USS Birmingham (CL-62)

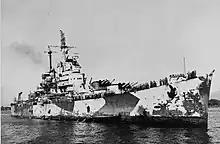
"Birmingham" after arriving at Mare Island, showing damage inflicted by the explosion aboard "Princeton"

The fleet then moved north to its next staging ground at Ulithi, and "Birmingham" arrived there on 2 October. There, she was assigned to TG 38.3, which sortied the next day to carry out an attack on the Ryukyu Islands. This raid was intended to reduce Japanese forces in the region that might interfere with the planned invasion of Leyte in the Philippines. The Fast Carrier Task Force arrived off the Ryukyus on 10 October and inflicted significant damage to Japanese aircraft and installations on the islands. The following day, the carriers turned their attention to the island of Luzon in the Philippines, striking airfields there and then shifting once again to Formosa on 12 October. The Formosa Air Battle continued into the next day, which saw intense Japanese counterattacks that damaged the heavy cruiser . "Birmingham" was among the vessels detached to cover the withdrawal of "Canberra", which was towed by the heavy cruiser . The carriers' combat air patrol kept Japanese aircraft at bay, but later that morning, "Birmingham" left the "Canberra" group to cover the withdrawal of her sister , which had also been badly damaged by a Japanese torpedo bomber. The ships were still retreating on 16 February when they came under attack once again; "Birmingham" shot down a Nakajima B6N torpedo bomber, but it had already hit "Houston" with another torpedo. "Birmingham" also assisted in the destruction of another B6N that had attempted to attack "Santa Fe".